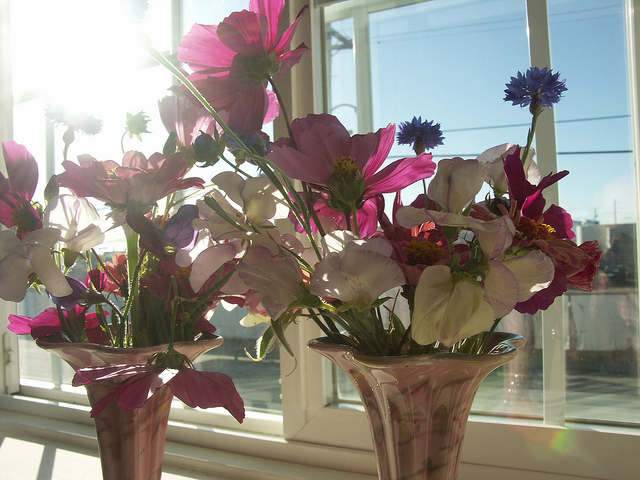
user: Given an image and a question. Answer the question in a short answer. Question: What is the name of the small purple flowers in this arrangement? Short Answer:
assistant: violet